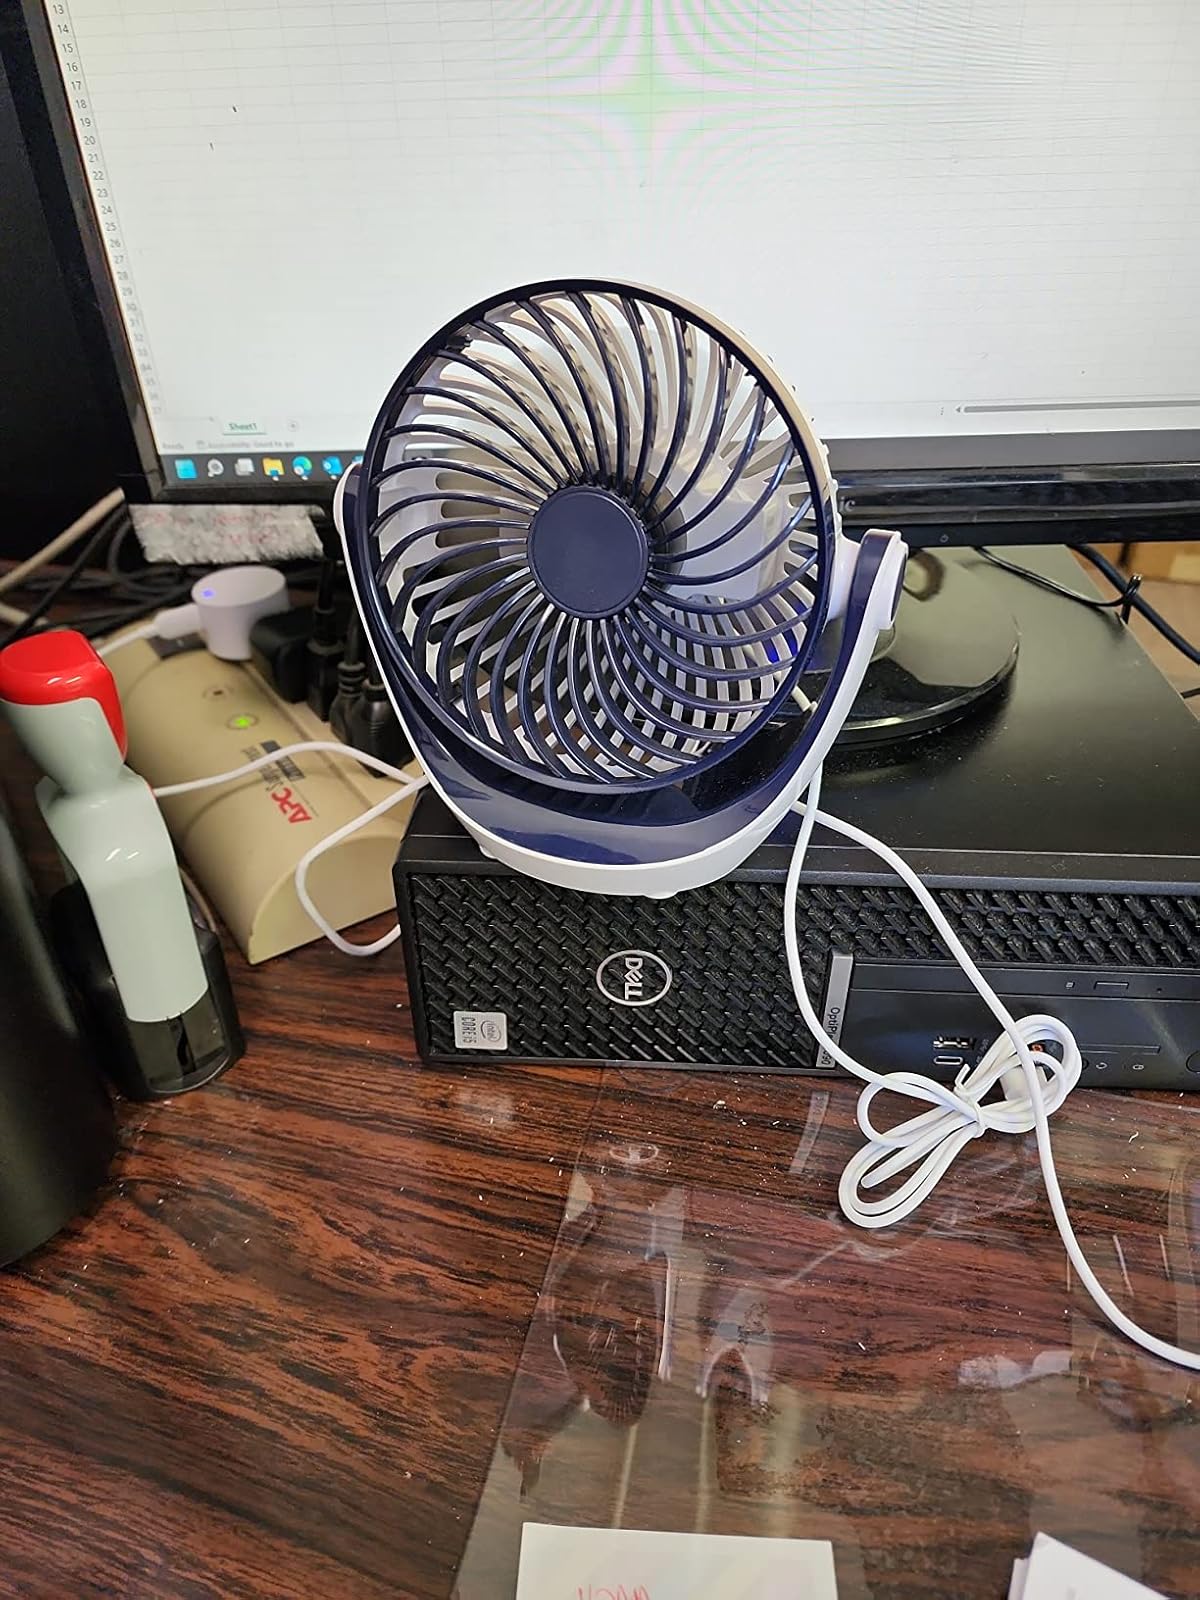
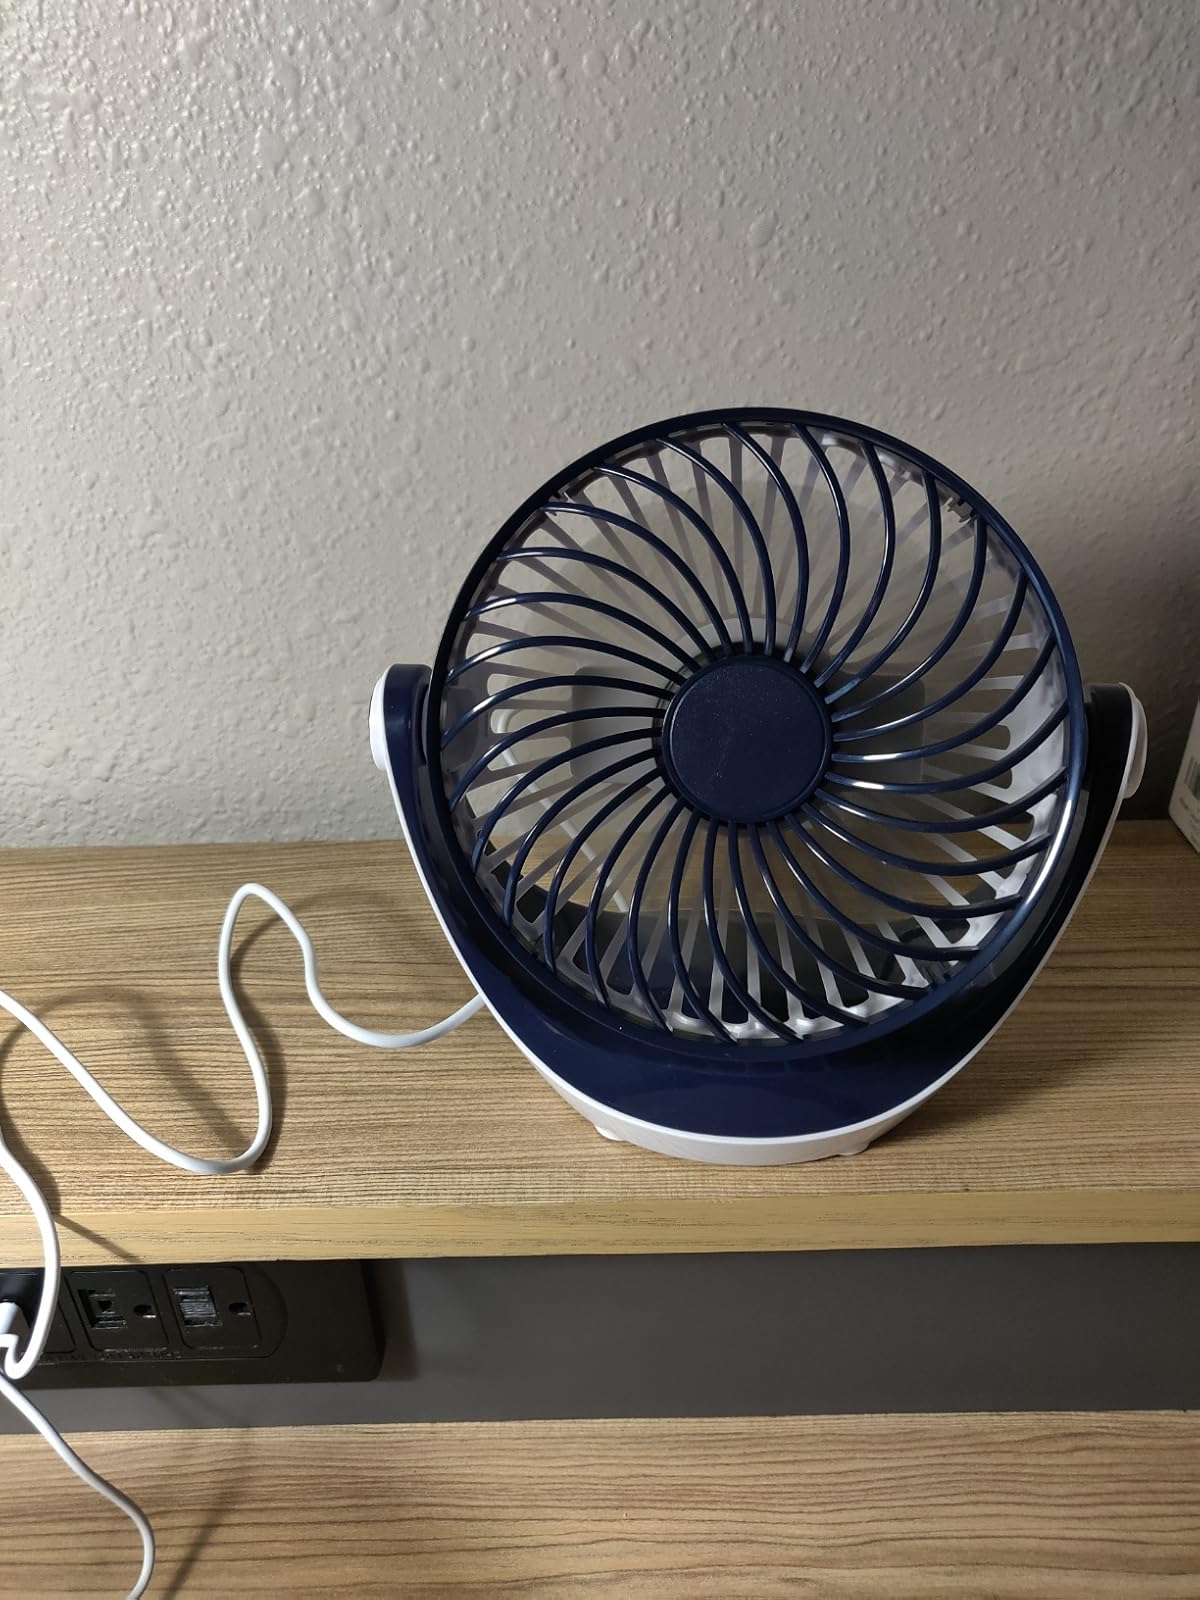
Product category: fan
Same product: yes